FIDAC

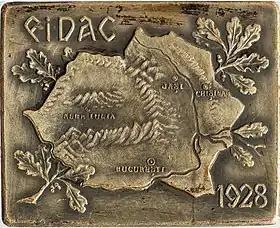

The outbreak of the World War II, following the invasion of Poland on 1 September 1939, led to the cancellation of the Congress scheduled for the end of 1939 (in US). FIDAC Executive meetings continued at the Paris headquarters, the last of which took place in March 1940. A few weeks later France was invaded by the Axis powers and FIDAC's existence had come to an end.